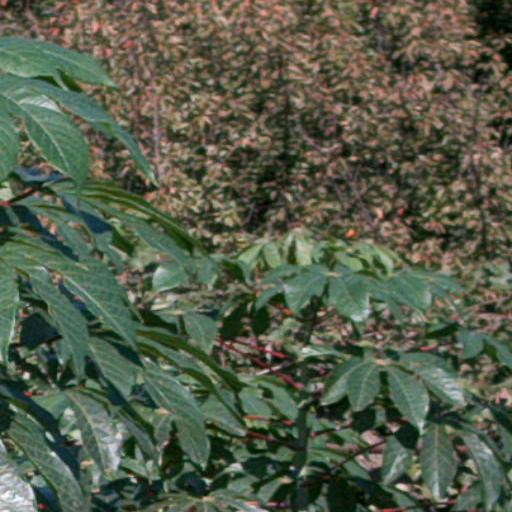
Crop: cassava